Charles Metcalfe, 1st Baron Metcalfe

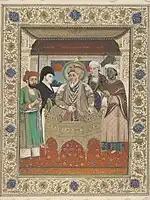
Portrait of Akbar II with Sir Charles Theophilus Metcalf [sic] and court dignitaries

At the age of nineteen, Metcalfe was appointed political assistant to General Lake, who was then conducting the final campaign of the Second Anglo-Maratha War against Yashwantrao Holkar.